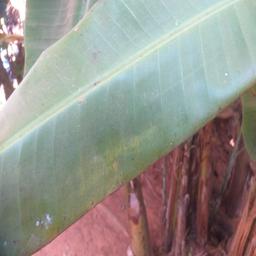
Label: MALBHOG LEAF